Walkman ZX Series

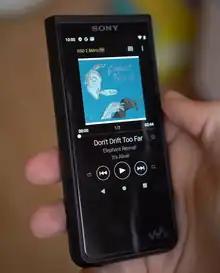
Sony NW-ZX507 playing music

The first model, NW-ZX1, featured a 4-inch display and a high quality digital amplifier that sold for about $900. It runs on Android. It was introduced on September 25, 2013, alongside the NW-F880 series and first released in Japan on December 7, followed by overseas markets in 2014.